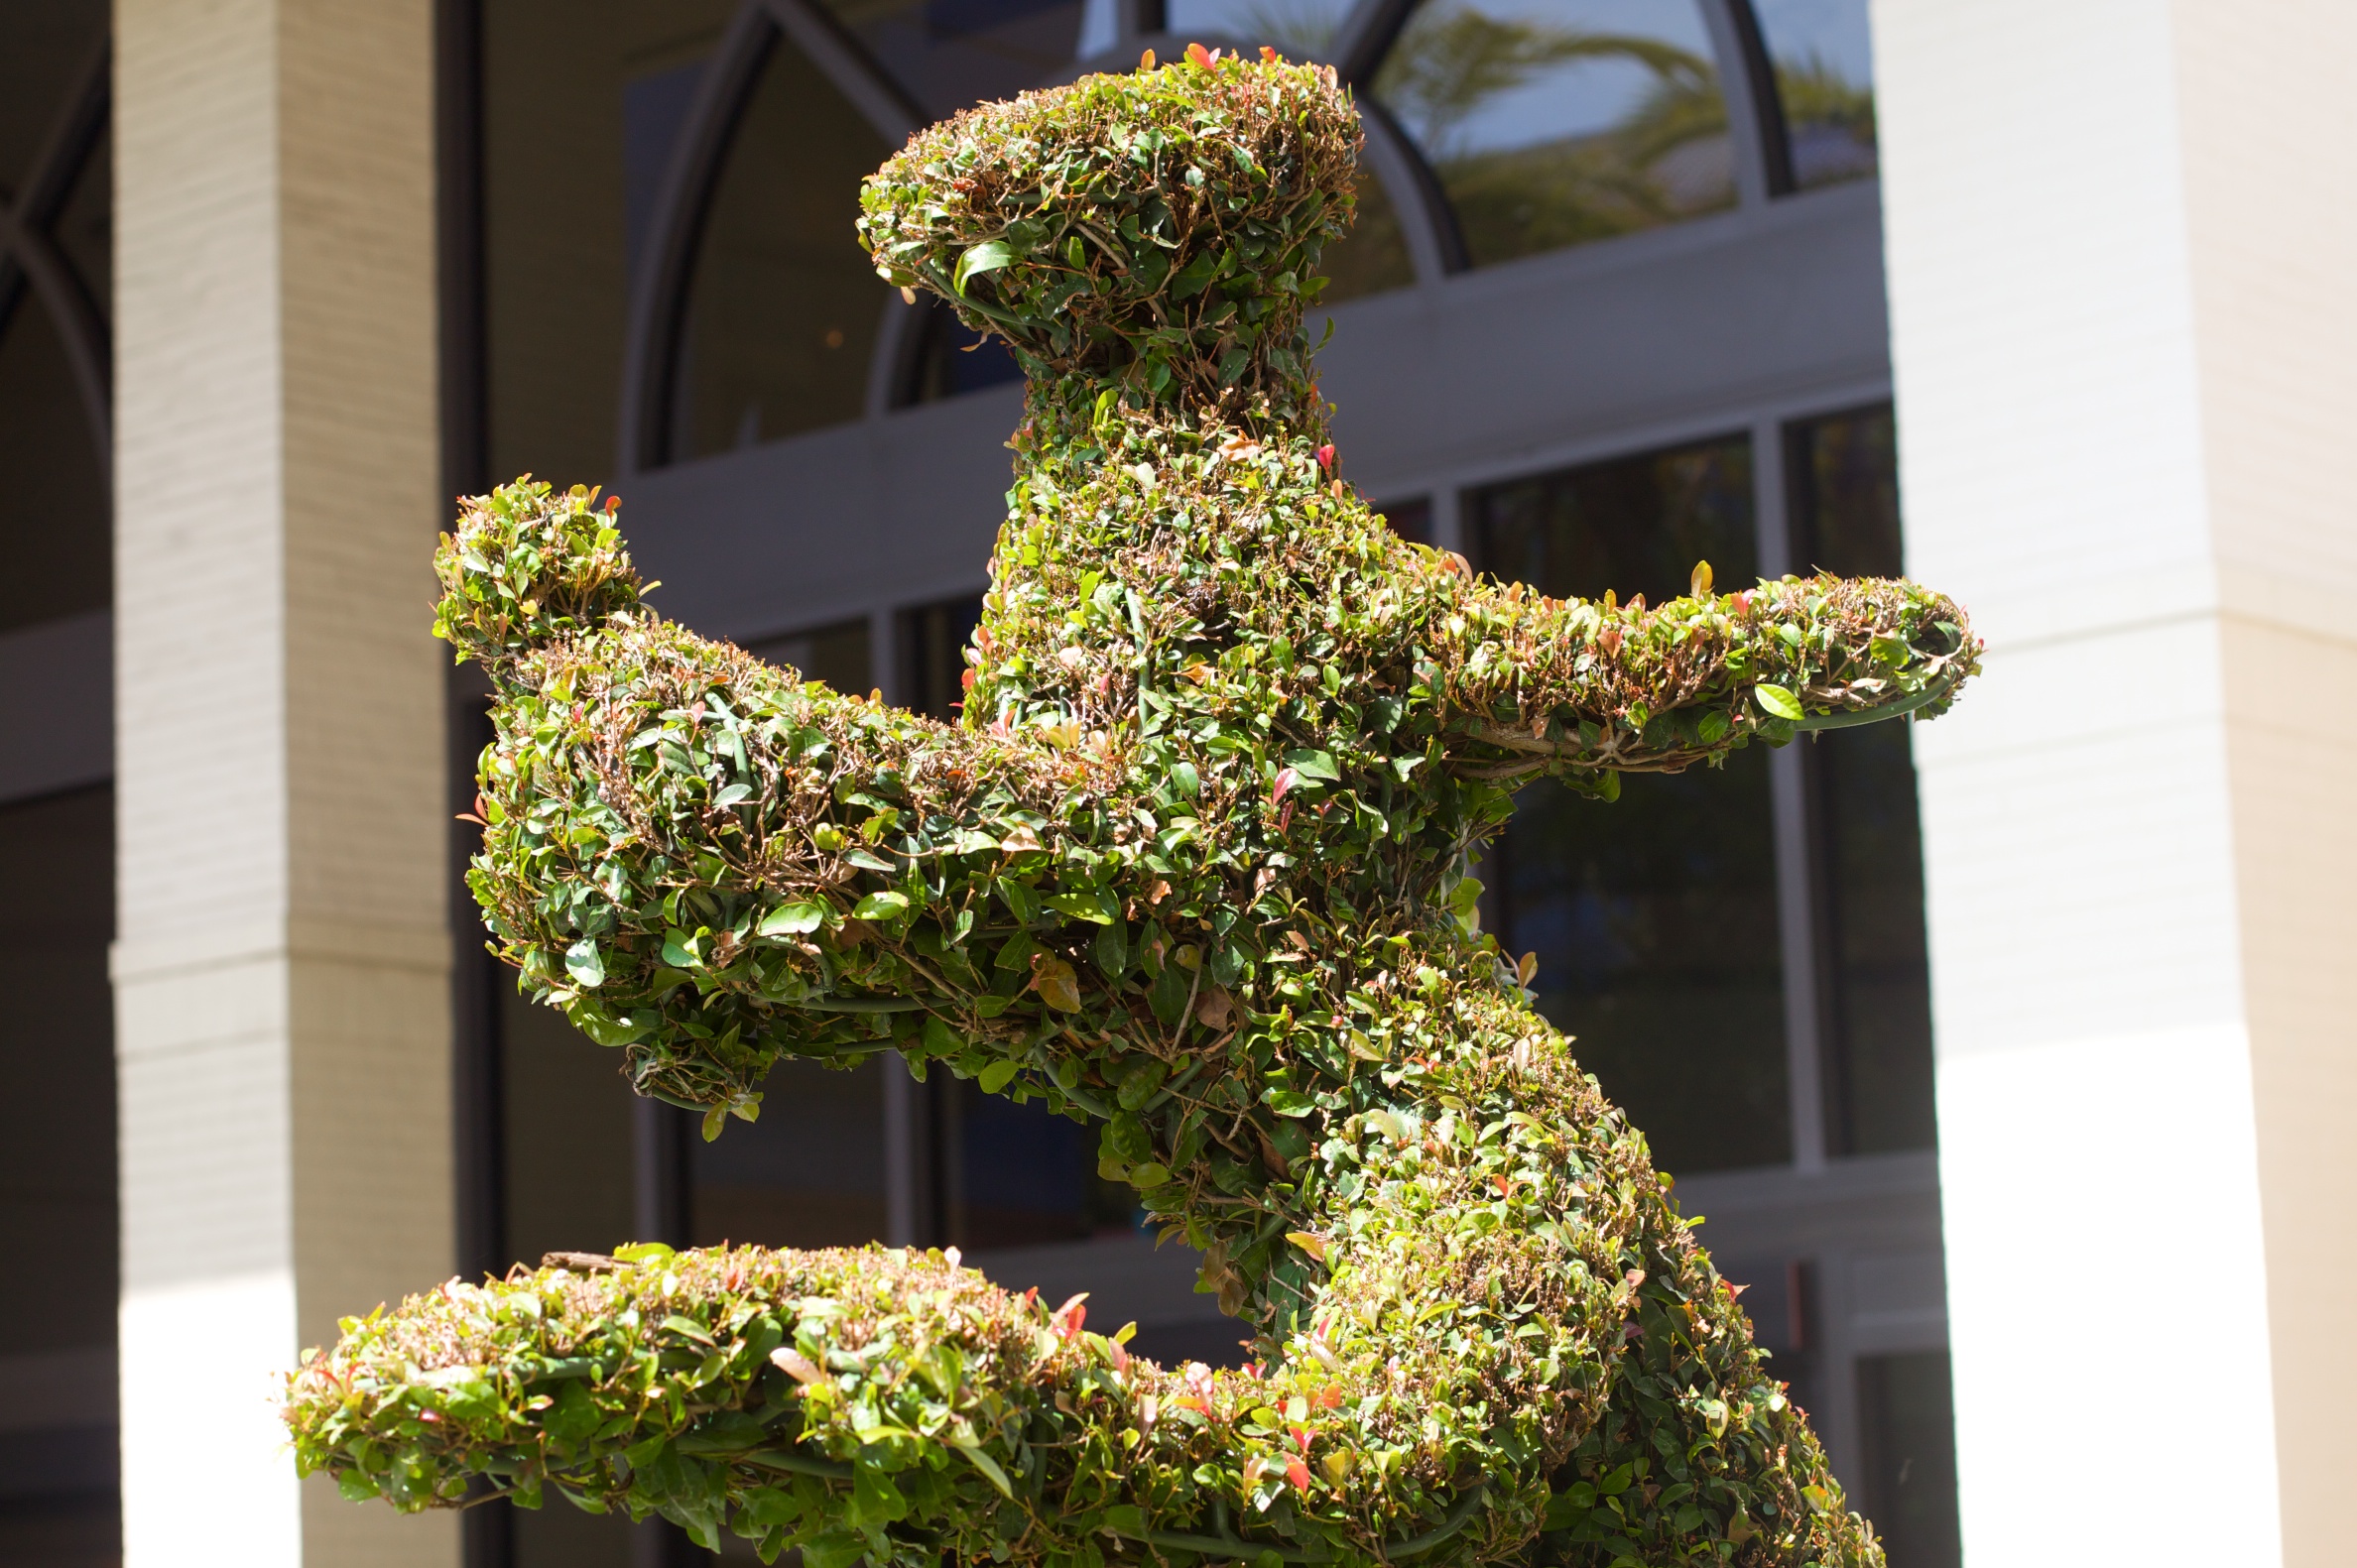
branch, plant, flower, botany, flora, houseplant, shrub, nmc2010, floristry, bonsai, floral design, flower arranging